Julianne Swartz

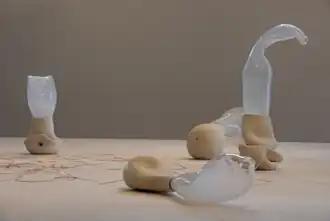
Julianne Swartz, "Sine Body", blown glass, unglazed porcelain, electronics and sound generated from the objects, dimensions variable, 2017; Installation view, The Museum of Arts and Design, NYC.

In several acoustic installations, Swartz presented intimate spoken messages that "seeped" out of hidden speakers ("Affirmation", 2006, Liverpool Biennial) or surrounded visitors in tapestries of sound, blurring notions of public and private. "Terrain" (2008, Indianapolis Museum of Art) was an immersive installation of 208 speakers strung from the ceiling of a large lobby. Visitors heard tender, whispered utterances by human voices orchestrated into a moving soundscape akin to wind, breaking surf or rustling leaves, which suggested the transience of affection, want and pleasure. The public work, "Digital Empathy" (2011–12, High Line Park, Manhattan) employed computer-generated voices emitted from elevators, drinking fountains and restrooms, whose messages "The New York Times" described as "intentionally subtle and hilariously mixed … equal parts infomercial, public service announcement and motivational mantra." The commissioned public bench installation "We Complete" (2017, Cambridge Common) used speakers activated by visitors—in this case, people holding hands—to play quotes about interdependence voiced by children. For the long-term installation "In-Harmonicity, the Tonal Walkway" (2016–ongoing, Mass MOCA), Swartz integrated a 20-channel, non-narrative soundscape of single sung notes and spoken text spoken into a footbridge.